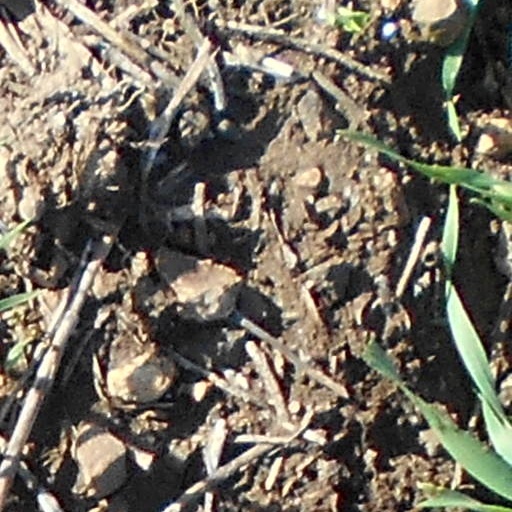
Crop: wheat